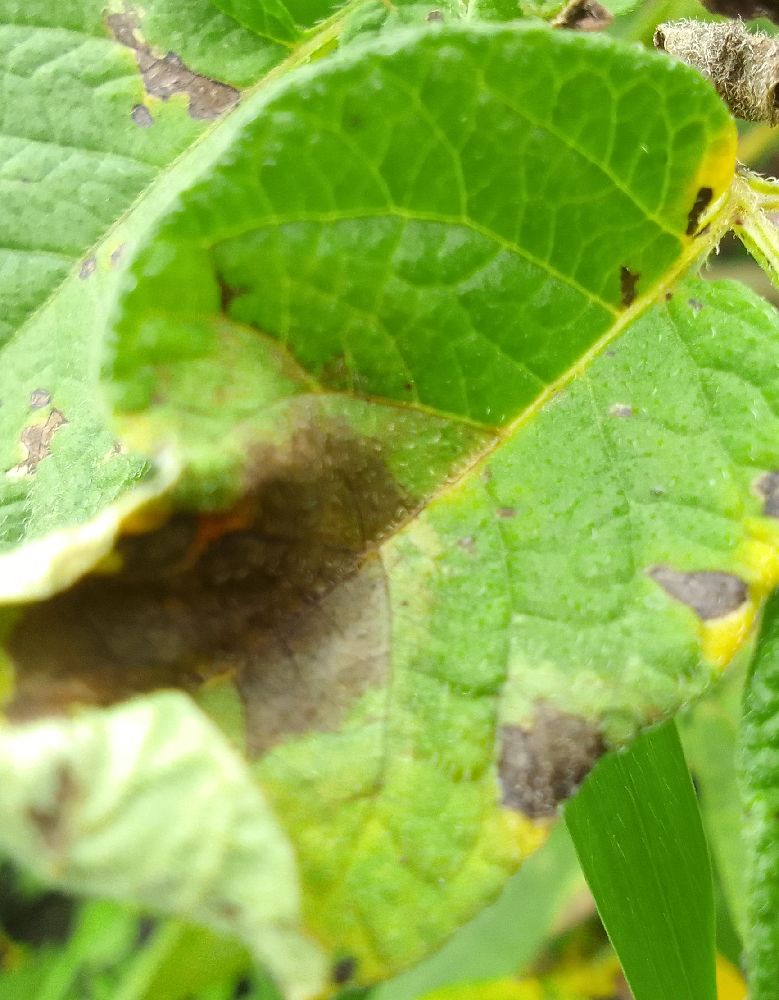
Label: Late blight